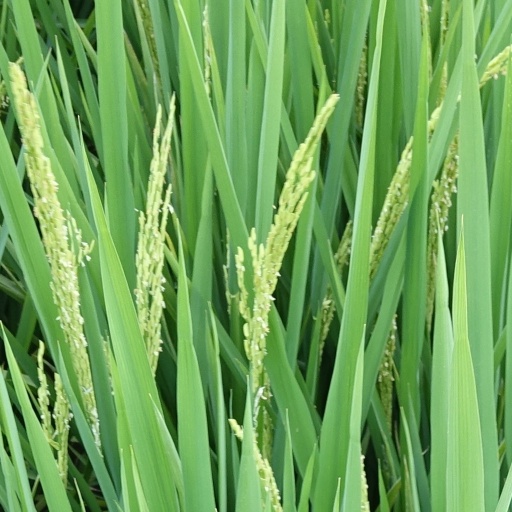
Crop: rice